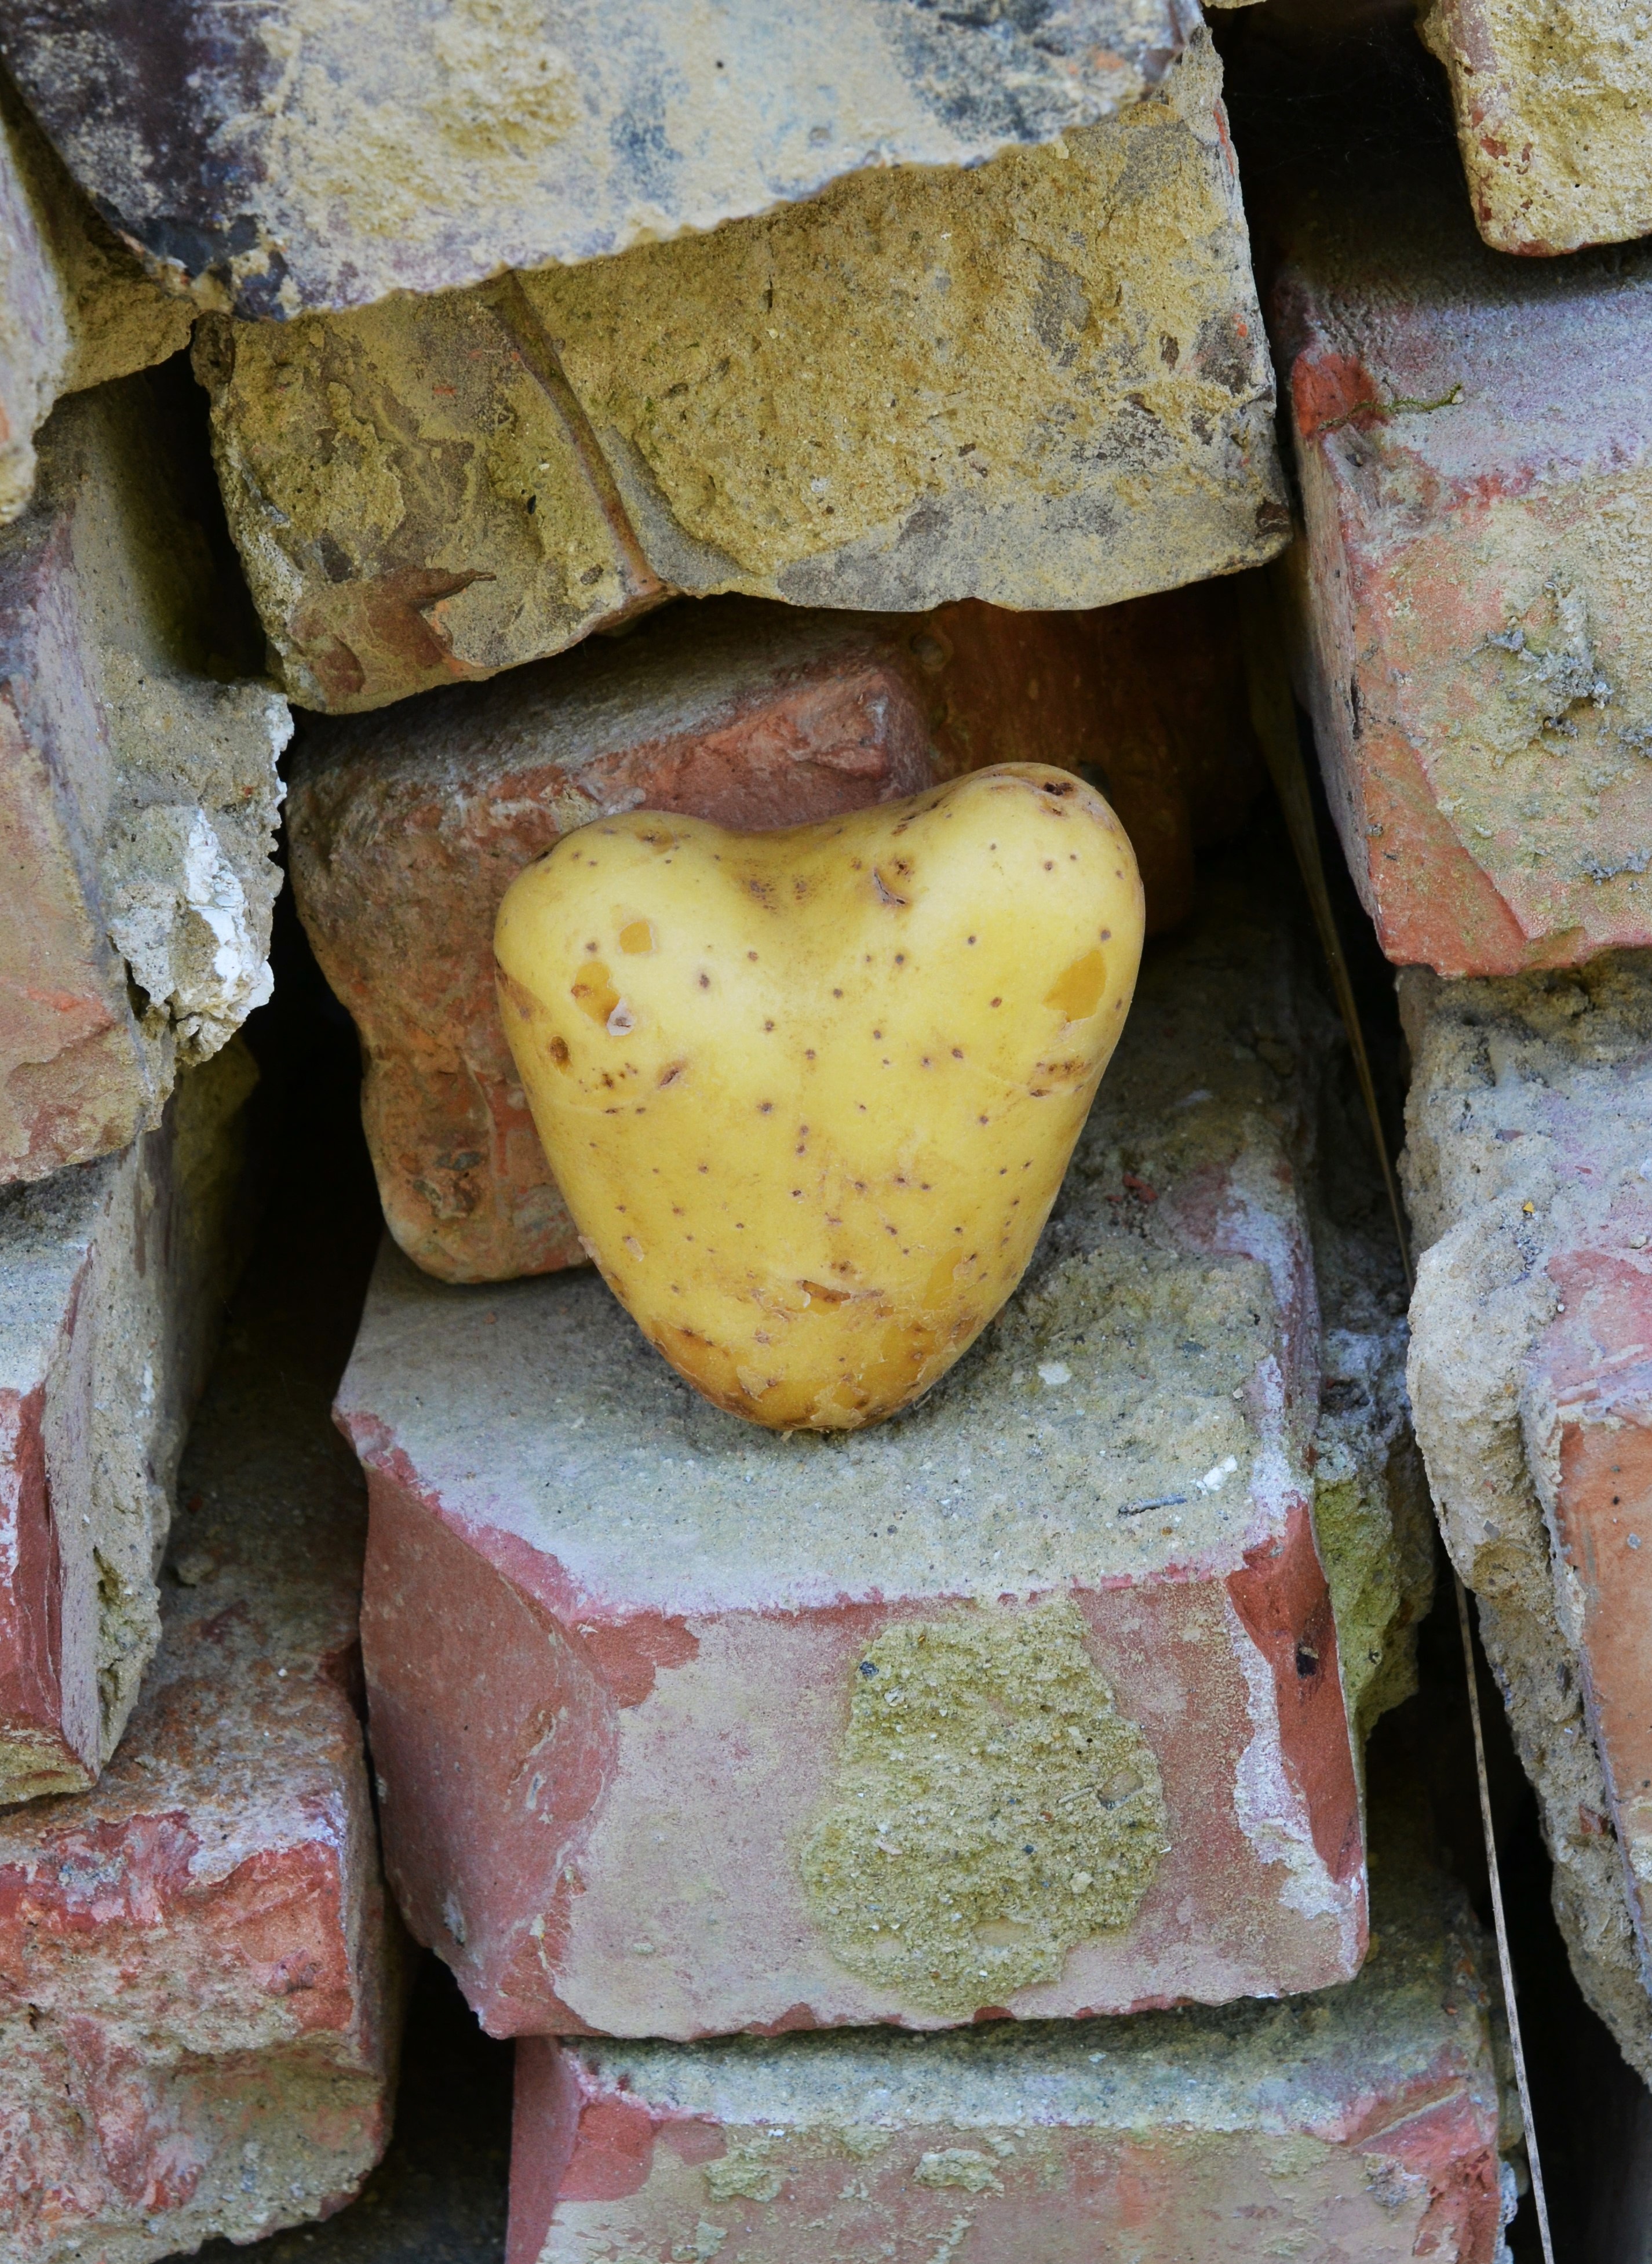
nature, rock, wood, sweet, love, heart, food, harvest, symbol, produce, romance, romantic, brick, eat, material, potato, terracotta, heart shaped, heart shape, stones, affection, nutrition, vegetables, bricks, raw, luck, diet, frisch, connectedness, greeting, connected, emotion, strength, feelings, harmony, valentine's day, bio, uncooked, i like you, i like having you, potato heart, hearted potato, heart shaped potato, earth apple, walled up